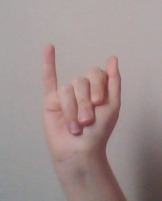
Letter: meem